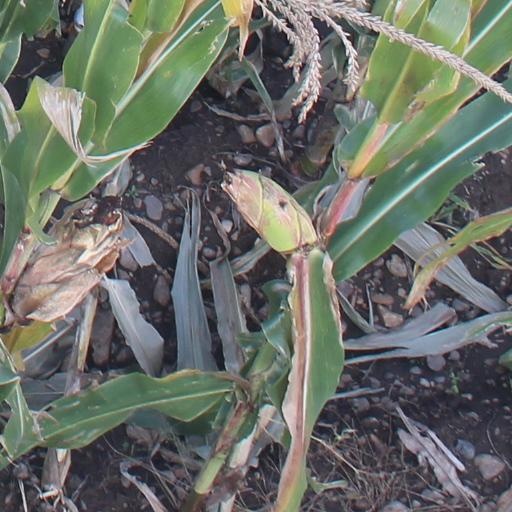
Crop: maize; corn